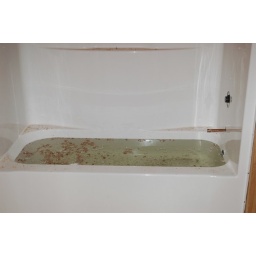
No leaks in this tub, but the bath water may be a little cold.